Konstantin Tsiolkovsky

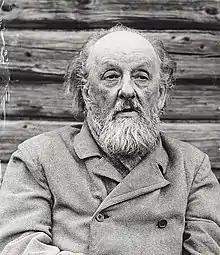
Konstantin Tsiolkovsky, 1934

Tsiolkovsky championed the idea of the diversity of life in the universe and was the first theorist and advocate of human spaceflight.